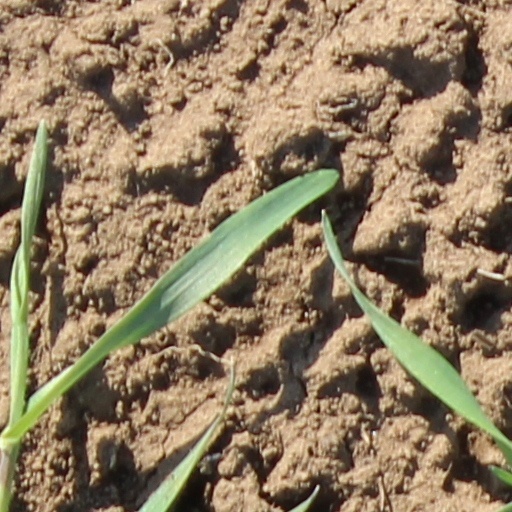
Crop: wheat